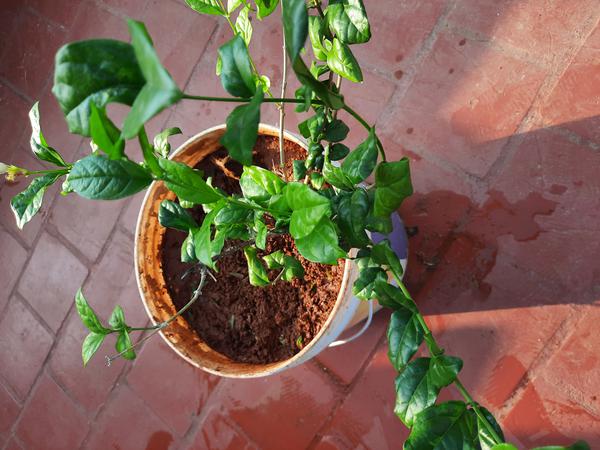
Plant: Jasmine